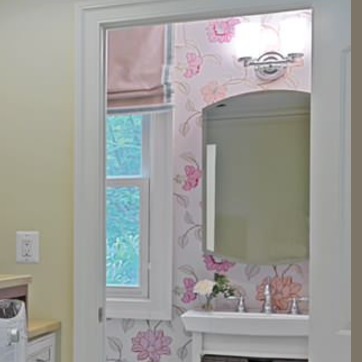
Material: wallpaper